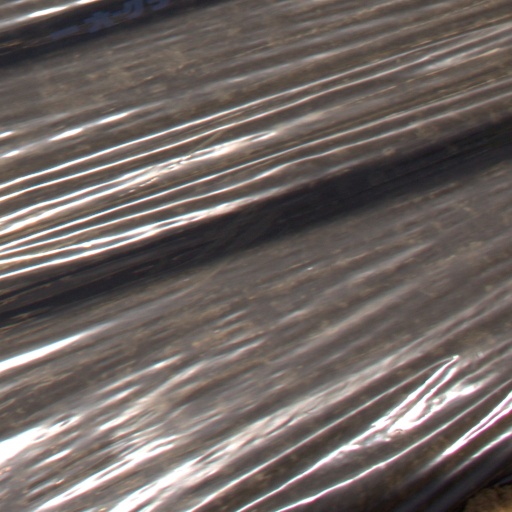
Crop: Jerusalem artichoke